Monte Zeda

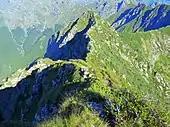
North ridge of the Zeda

The Southern and Western slopes of the mountain are included in the Val Grande National Park.